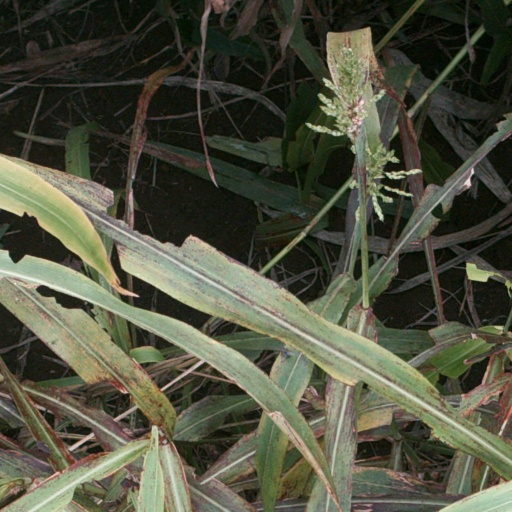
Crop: sorghum